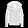
Label: Coat